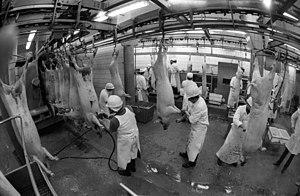
Le prix Pfizer est une distinction décernée chaque année par l’History of Science Society. Fondé en 1958 et décerné pour la première fois en 1959, le prix récompense « un livre exceptionnel sur l'histoire des sciences » paru dans les trois années précédentes en anglais.